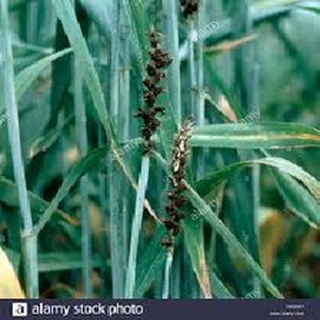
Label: wheat_smut